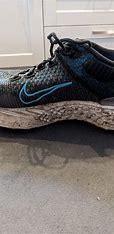
Brand: Nike
Model: Zoomx Invincible Run Flyknit